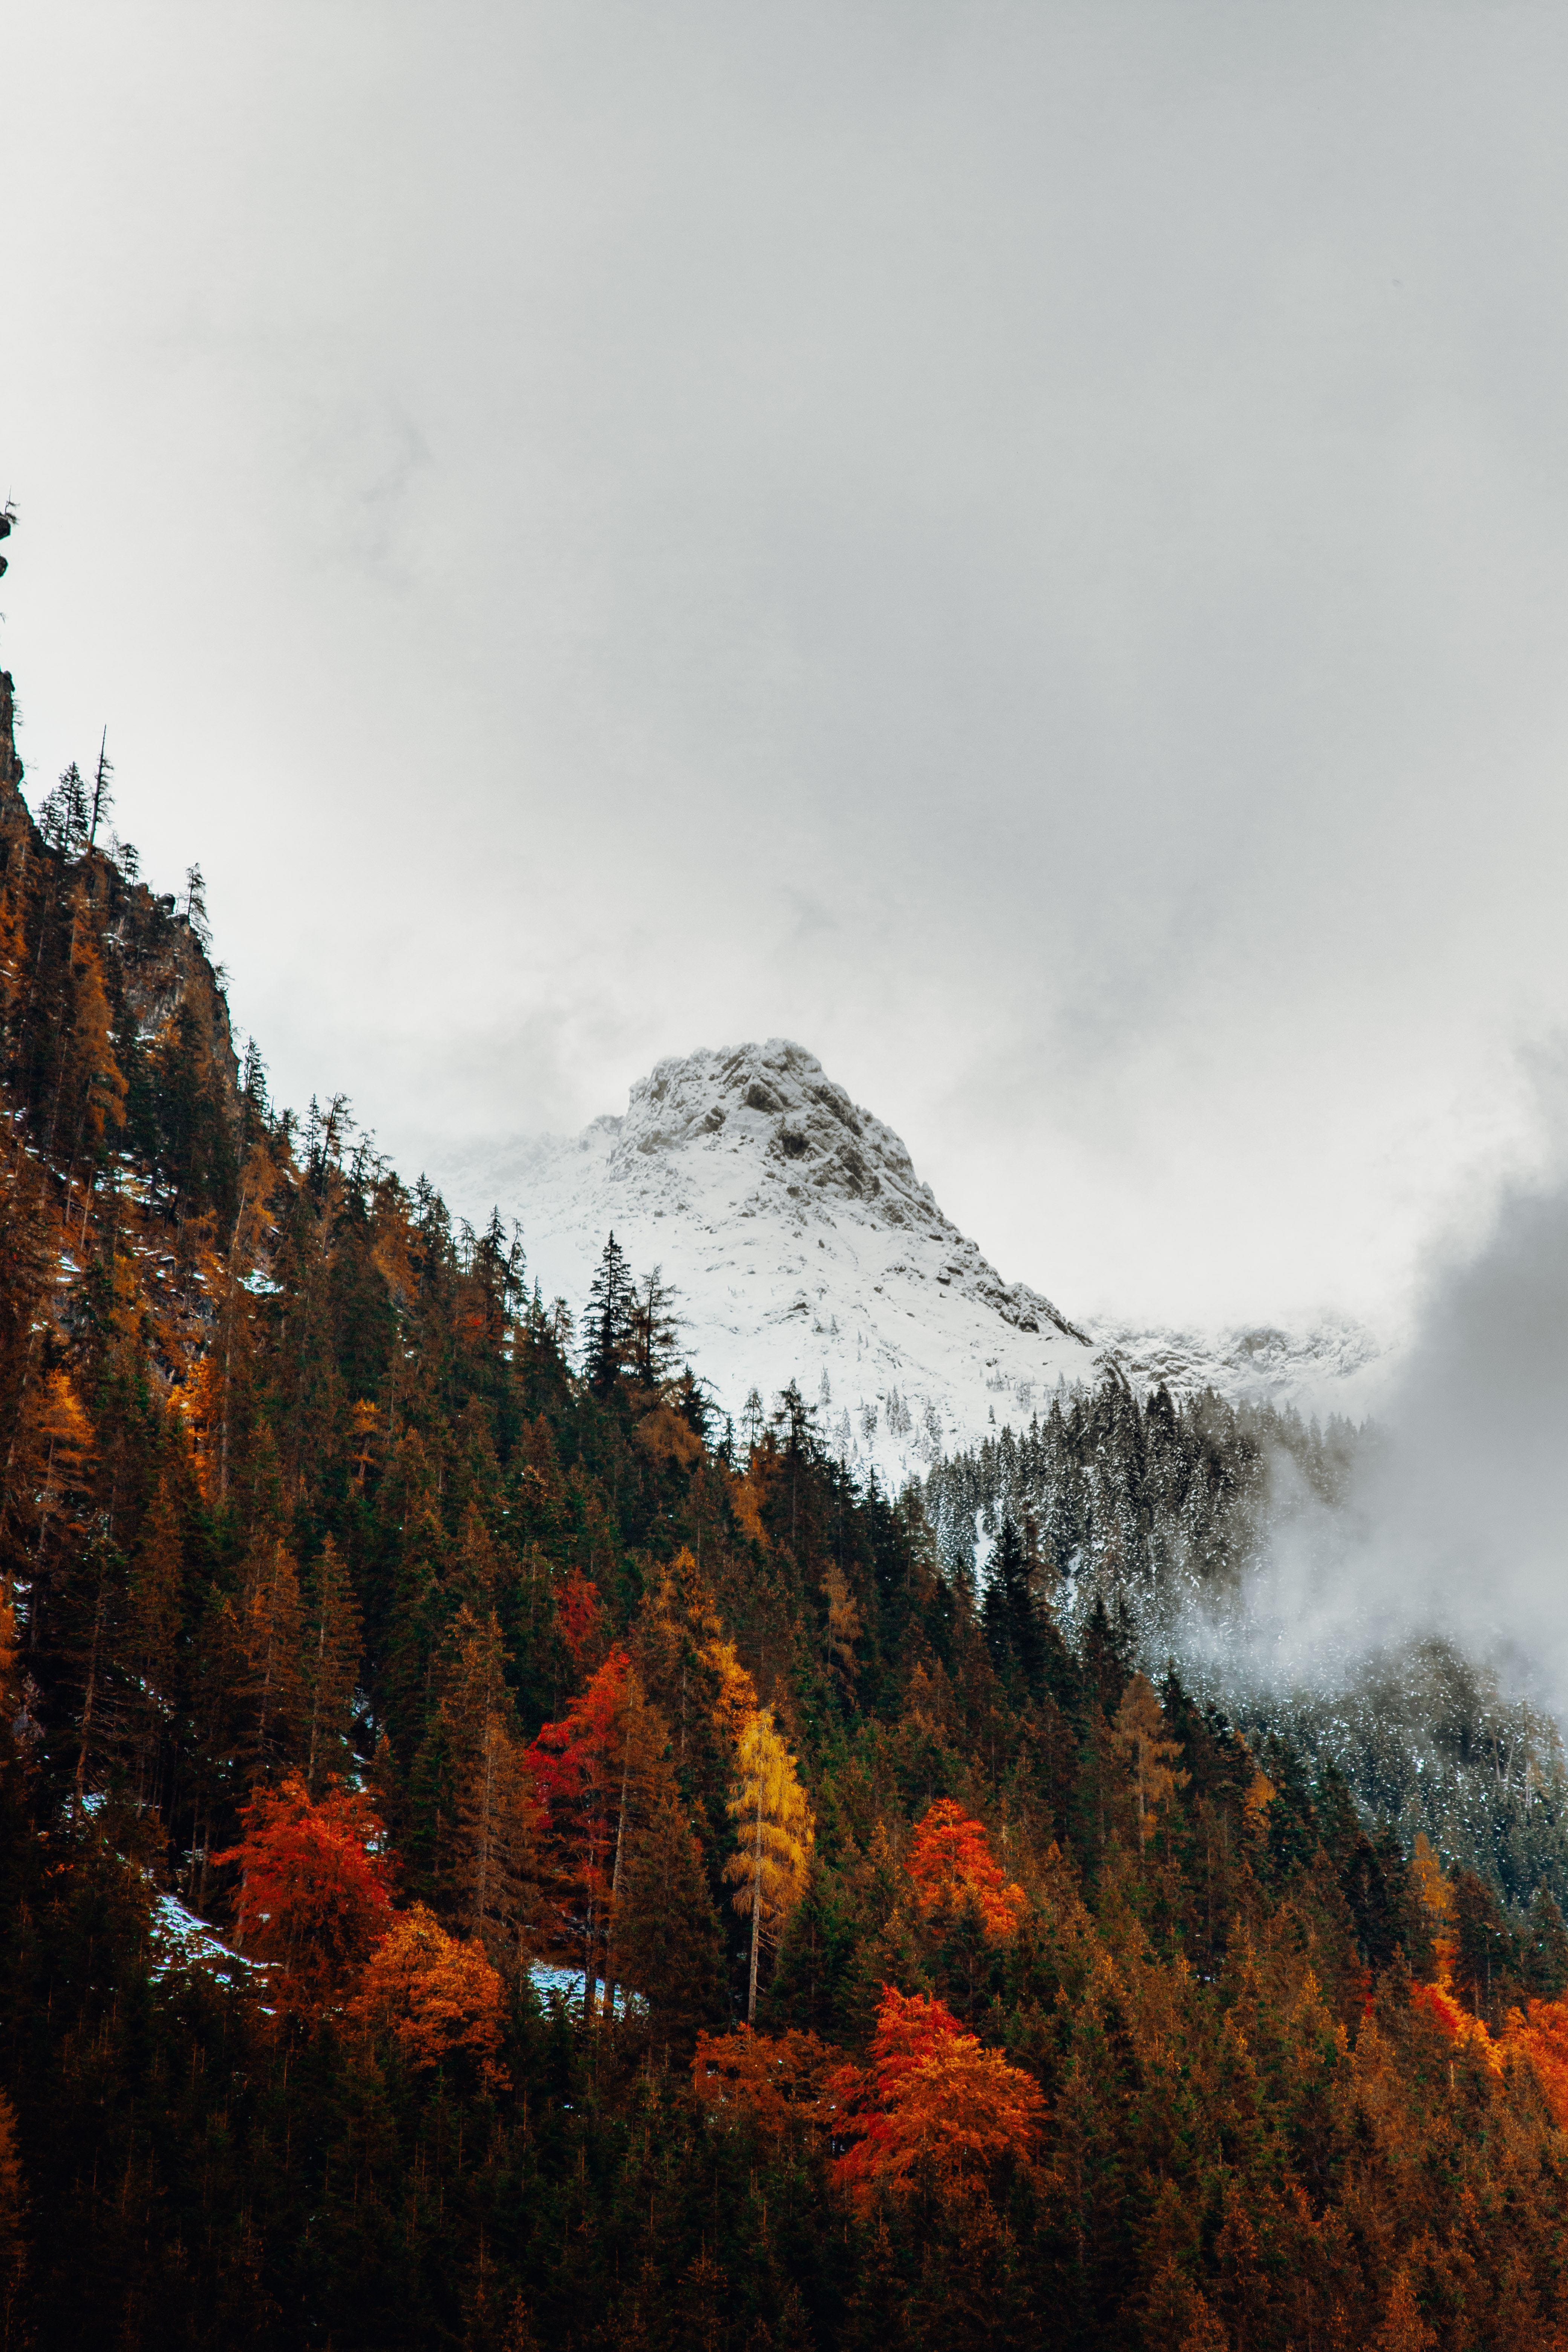
natural, sky, tree, leaf, nature, mountainous landforms, atmospheric phenomenon, mountain, autumn, wilderness, cloud, natural landscape, natural environment, hill, mountain range, forest, biome, alps, woody plant, fog, highland, larch, mist, ridge, plant, geological phenomenon, pine family, national park, conifer, landscape, snow, sunlight, temperate broadleaf and mixed forest, hill station, valley, deciduous, winter, woodland, fell, fir, American larch, pine, meteorological phenomenon, terrain, massif